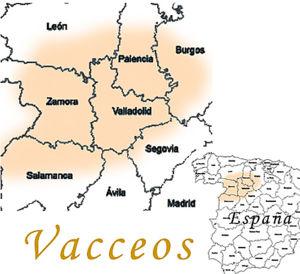
Le terme de Celtibères se réfère généralement aux tribus celtiques ou « celtisées » de la péninsule Ibérique. Ils sont nommés ainsi par les géographes grecs. Ces peuples celtibères habitaient à l'ouest des Monts ibériques. Les Romains les considéraient comme un mélange de Celtes et d'Ibères, mais en les différenciant ainsi de leurs voisins, c'est-à-dire des Celtes du plateau et des Ibères de la côte.
La province de Valladolid est l'une des neuf provinces de la communauté autonome de Castille-et-León, dans le nord-ouest de l'Espagne. Elle compte une population de 520 716 habitants pour un total de 225 municipalités, une superficie de 8 110 km² et une densité de population de 64,19 hab/km². Sa capitale est la ville de Valladolid. Cette province se distingue par un des plus hauts indices de développement humain dans le monde, s'expliquant par le haut index atteint par le niveau d'éducation, un des meilleurs d'Espagne.